Greenville Presbyterian Church (South Carolina)

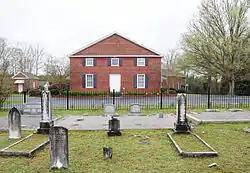
Greenville Presbyterian Church, March 2012

Greenville Presbyterian Church is a historic Presbyterian church located near Donalds, Greenwood County, South Carolina. It was built in 1852 and is a meeting house form, Greek Revival style brick church. Also on the property are a small brick Session House, a large historic cemetery containing about 1,200 identifiable graves, and a natural spring. The earliest graves in the church cemetery date from 1777 and numerous markers indicate service in the American Revolution and American Civil War.